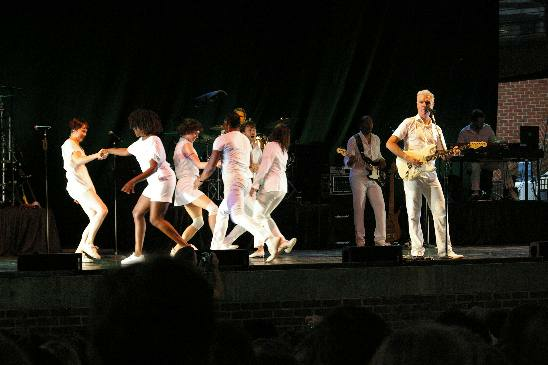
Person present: Yes